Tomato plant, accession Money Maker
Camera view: tilt-top (135 deg); turntable rotation: 90 degrees
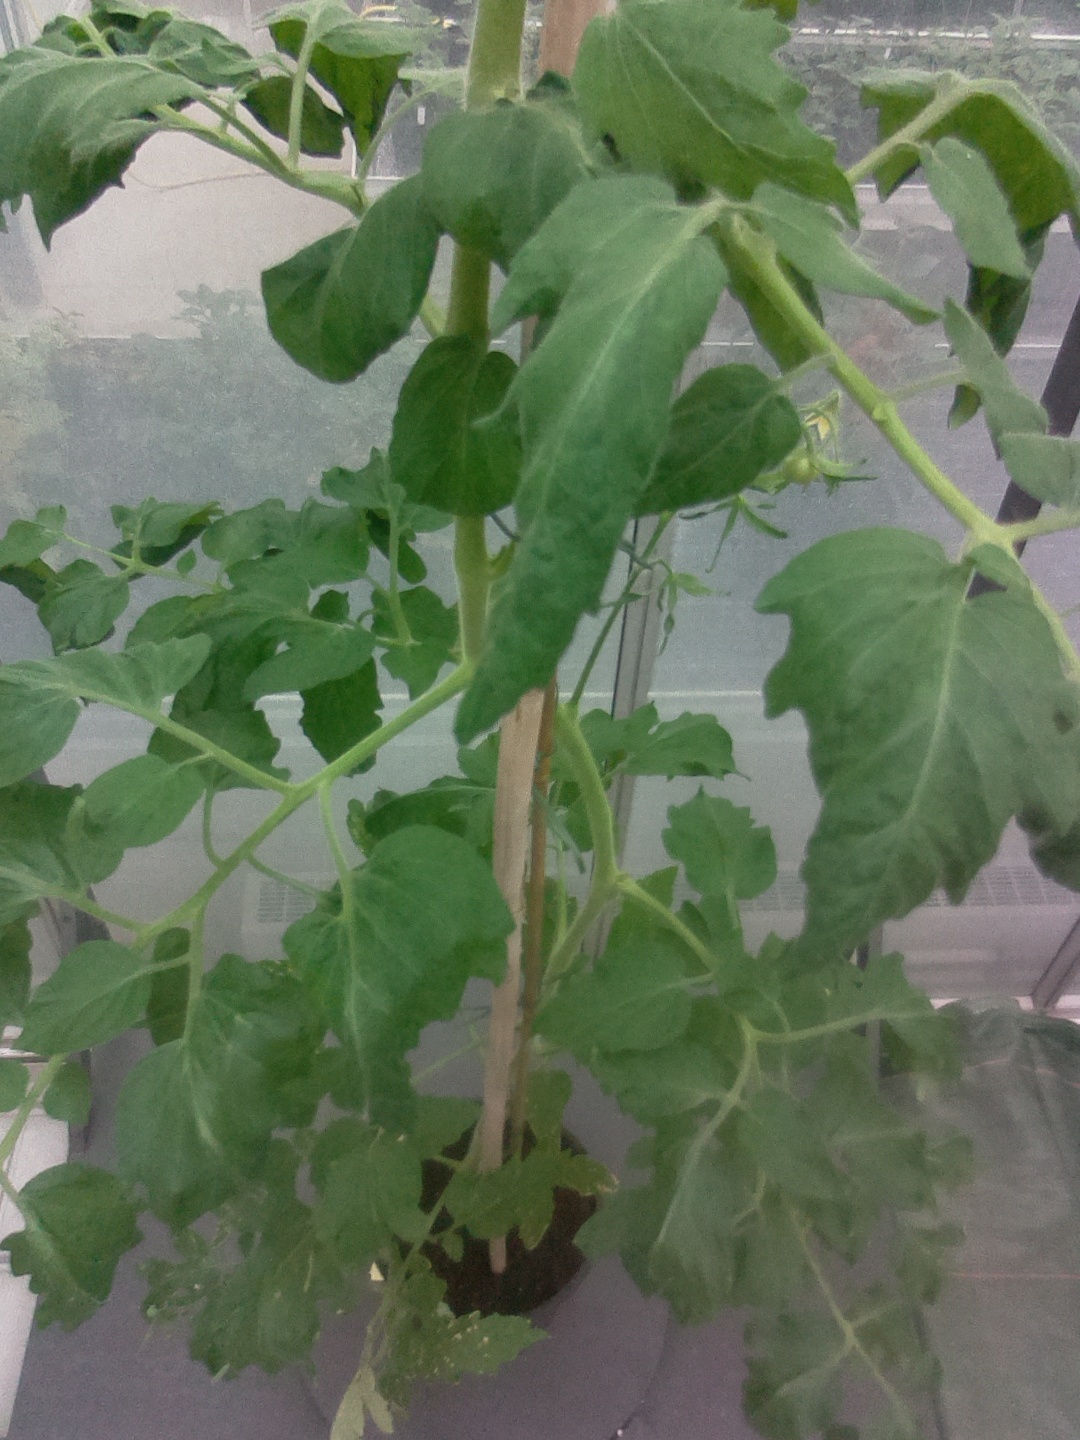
BBCH growth stage 70: Fruits at the main stem or branches visibles